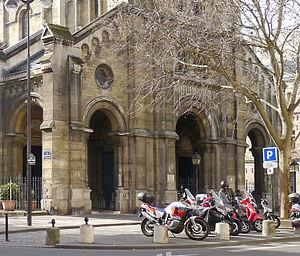
Église Saint-Joseph-des-Nations (porche d'entrée) - Paris XI
L'église catholique Saint-Joseph-des-Nations est située au 161 rue Saint-Maur dans le 11ᵉ arrondissement de Paris.